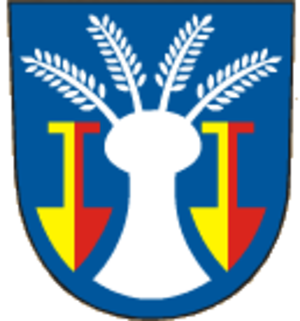
Ústí est une commune du district de Přerov, dans la région d'Olomouc, en République tchèque. Sa population s'élevait à 561 habitants en 2018.